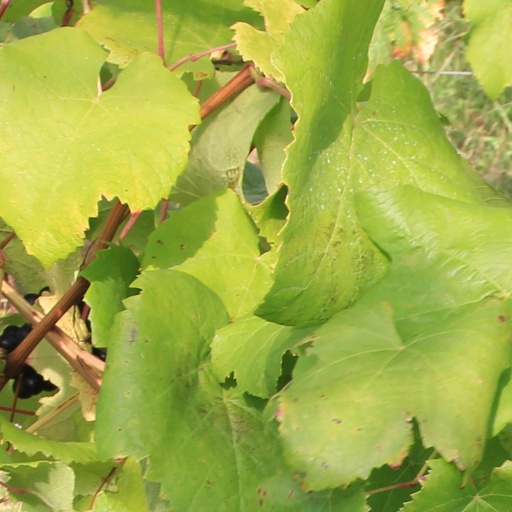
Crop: grape